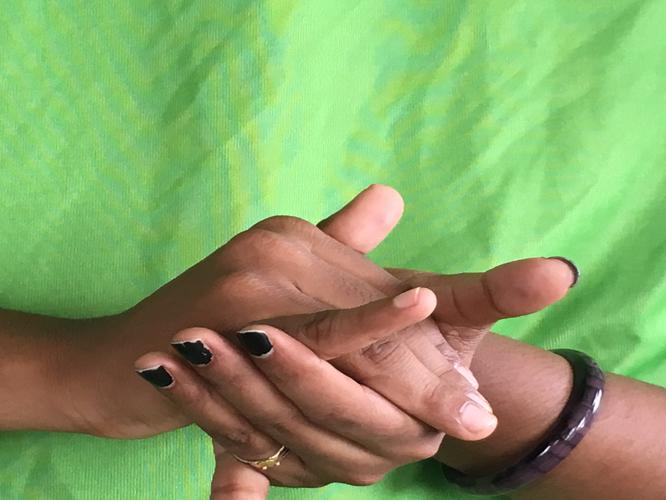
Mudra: Kurma
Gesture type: double_hand